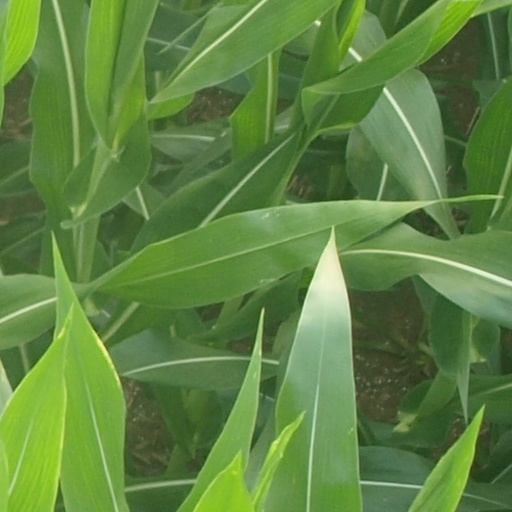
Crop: maize; corn